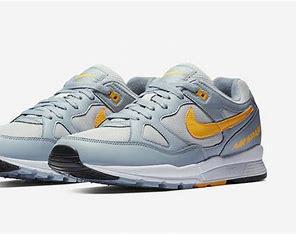
Brand: Nike
Model: Air Span Ii